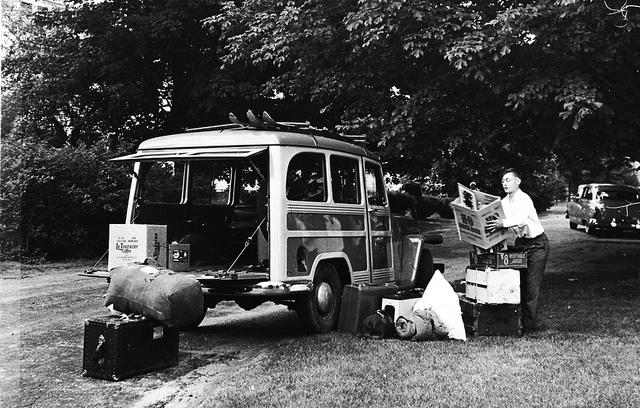
A man is unloading his camping equipment on the grass